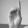
ASL letter: D